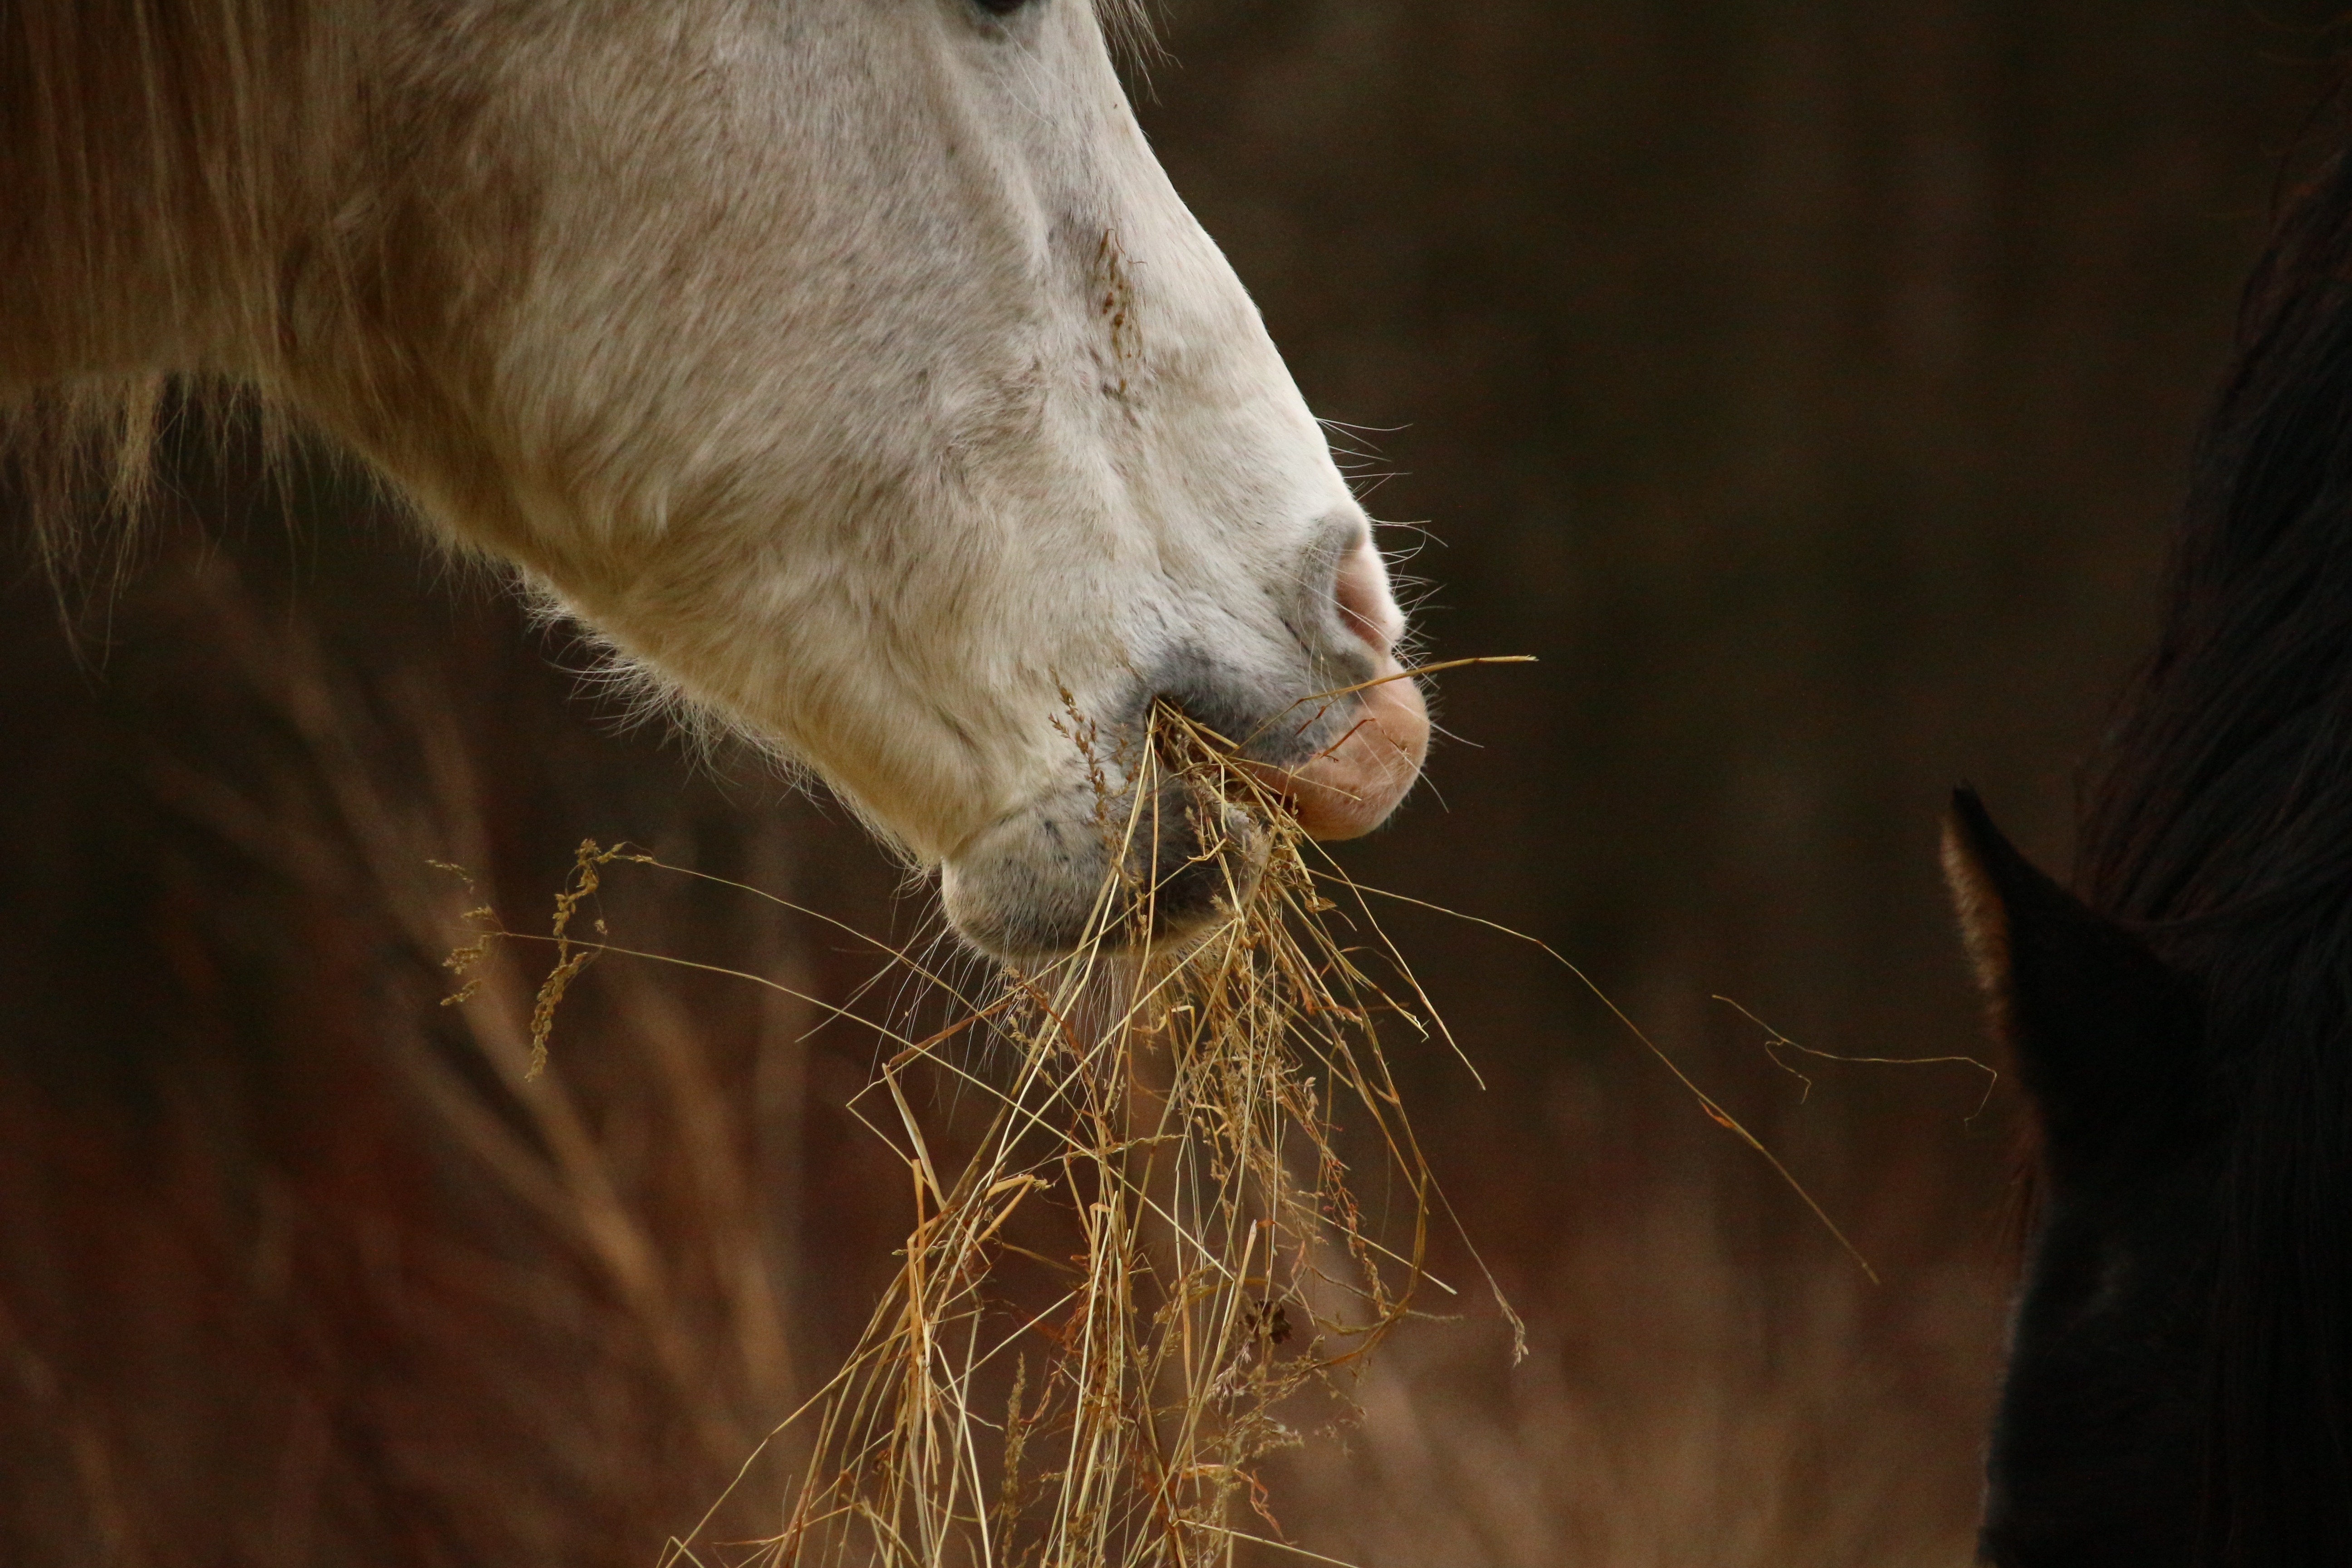
nature, grass, hay, wildlife, pasture, horse, mammal, stallion, mane, fauna, close up, mold, horse head, thoroughbred arabian, pferdeportrait, arabs, horse like mammal